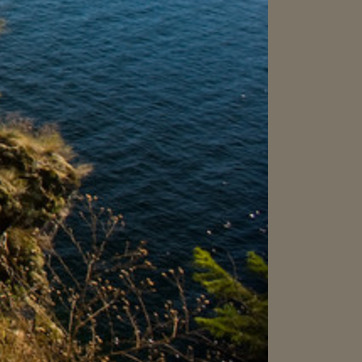
Material: water